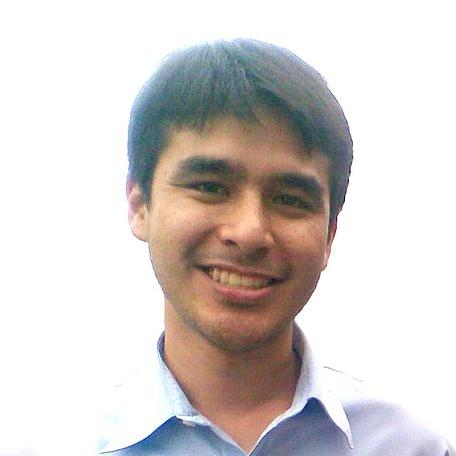
Age: 26